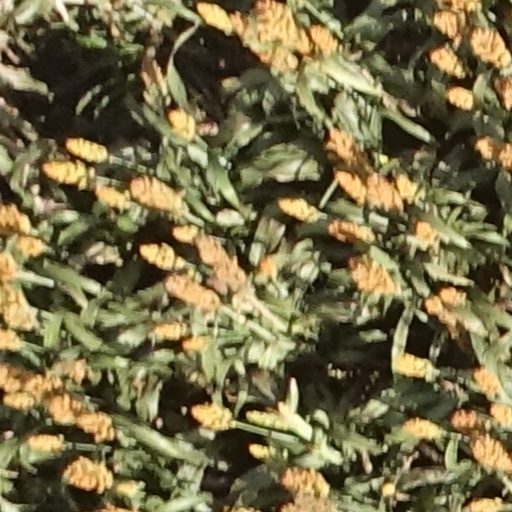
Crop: sorghum